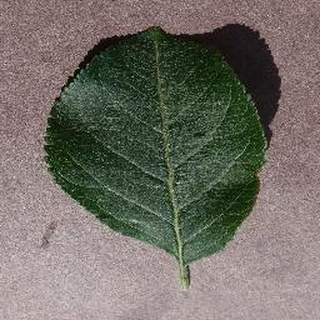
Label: healthy_apple